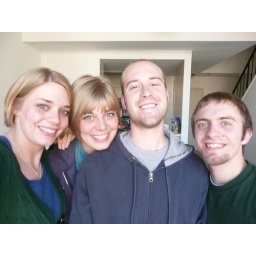
blue hoodies in the middle, green shirts flank.